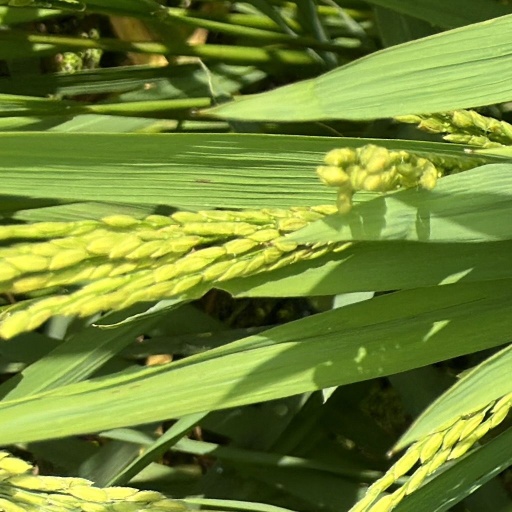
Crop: rice